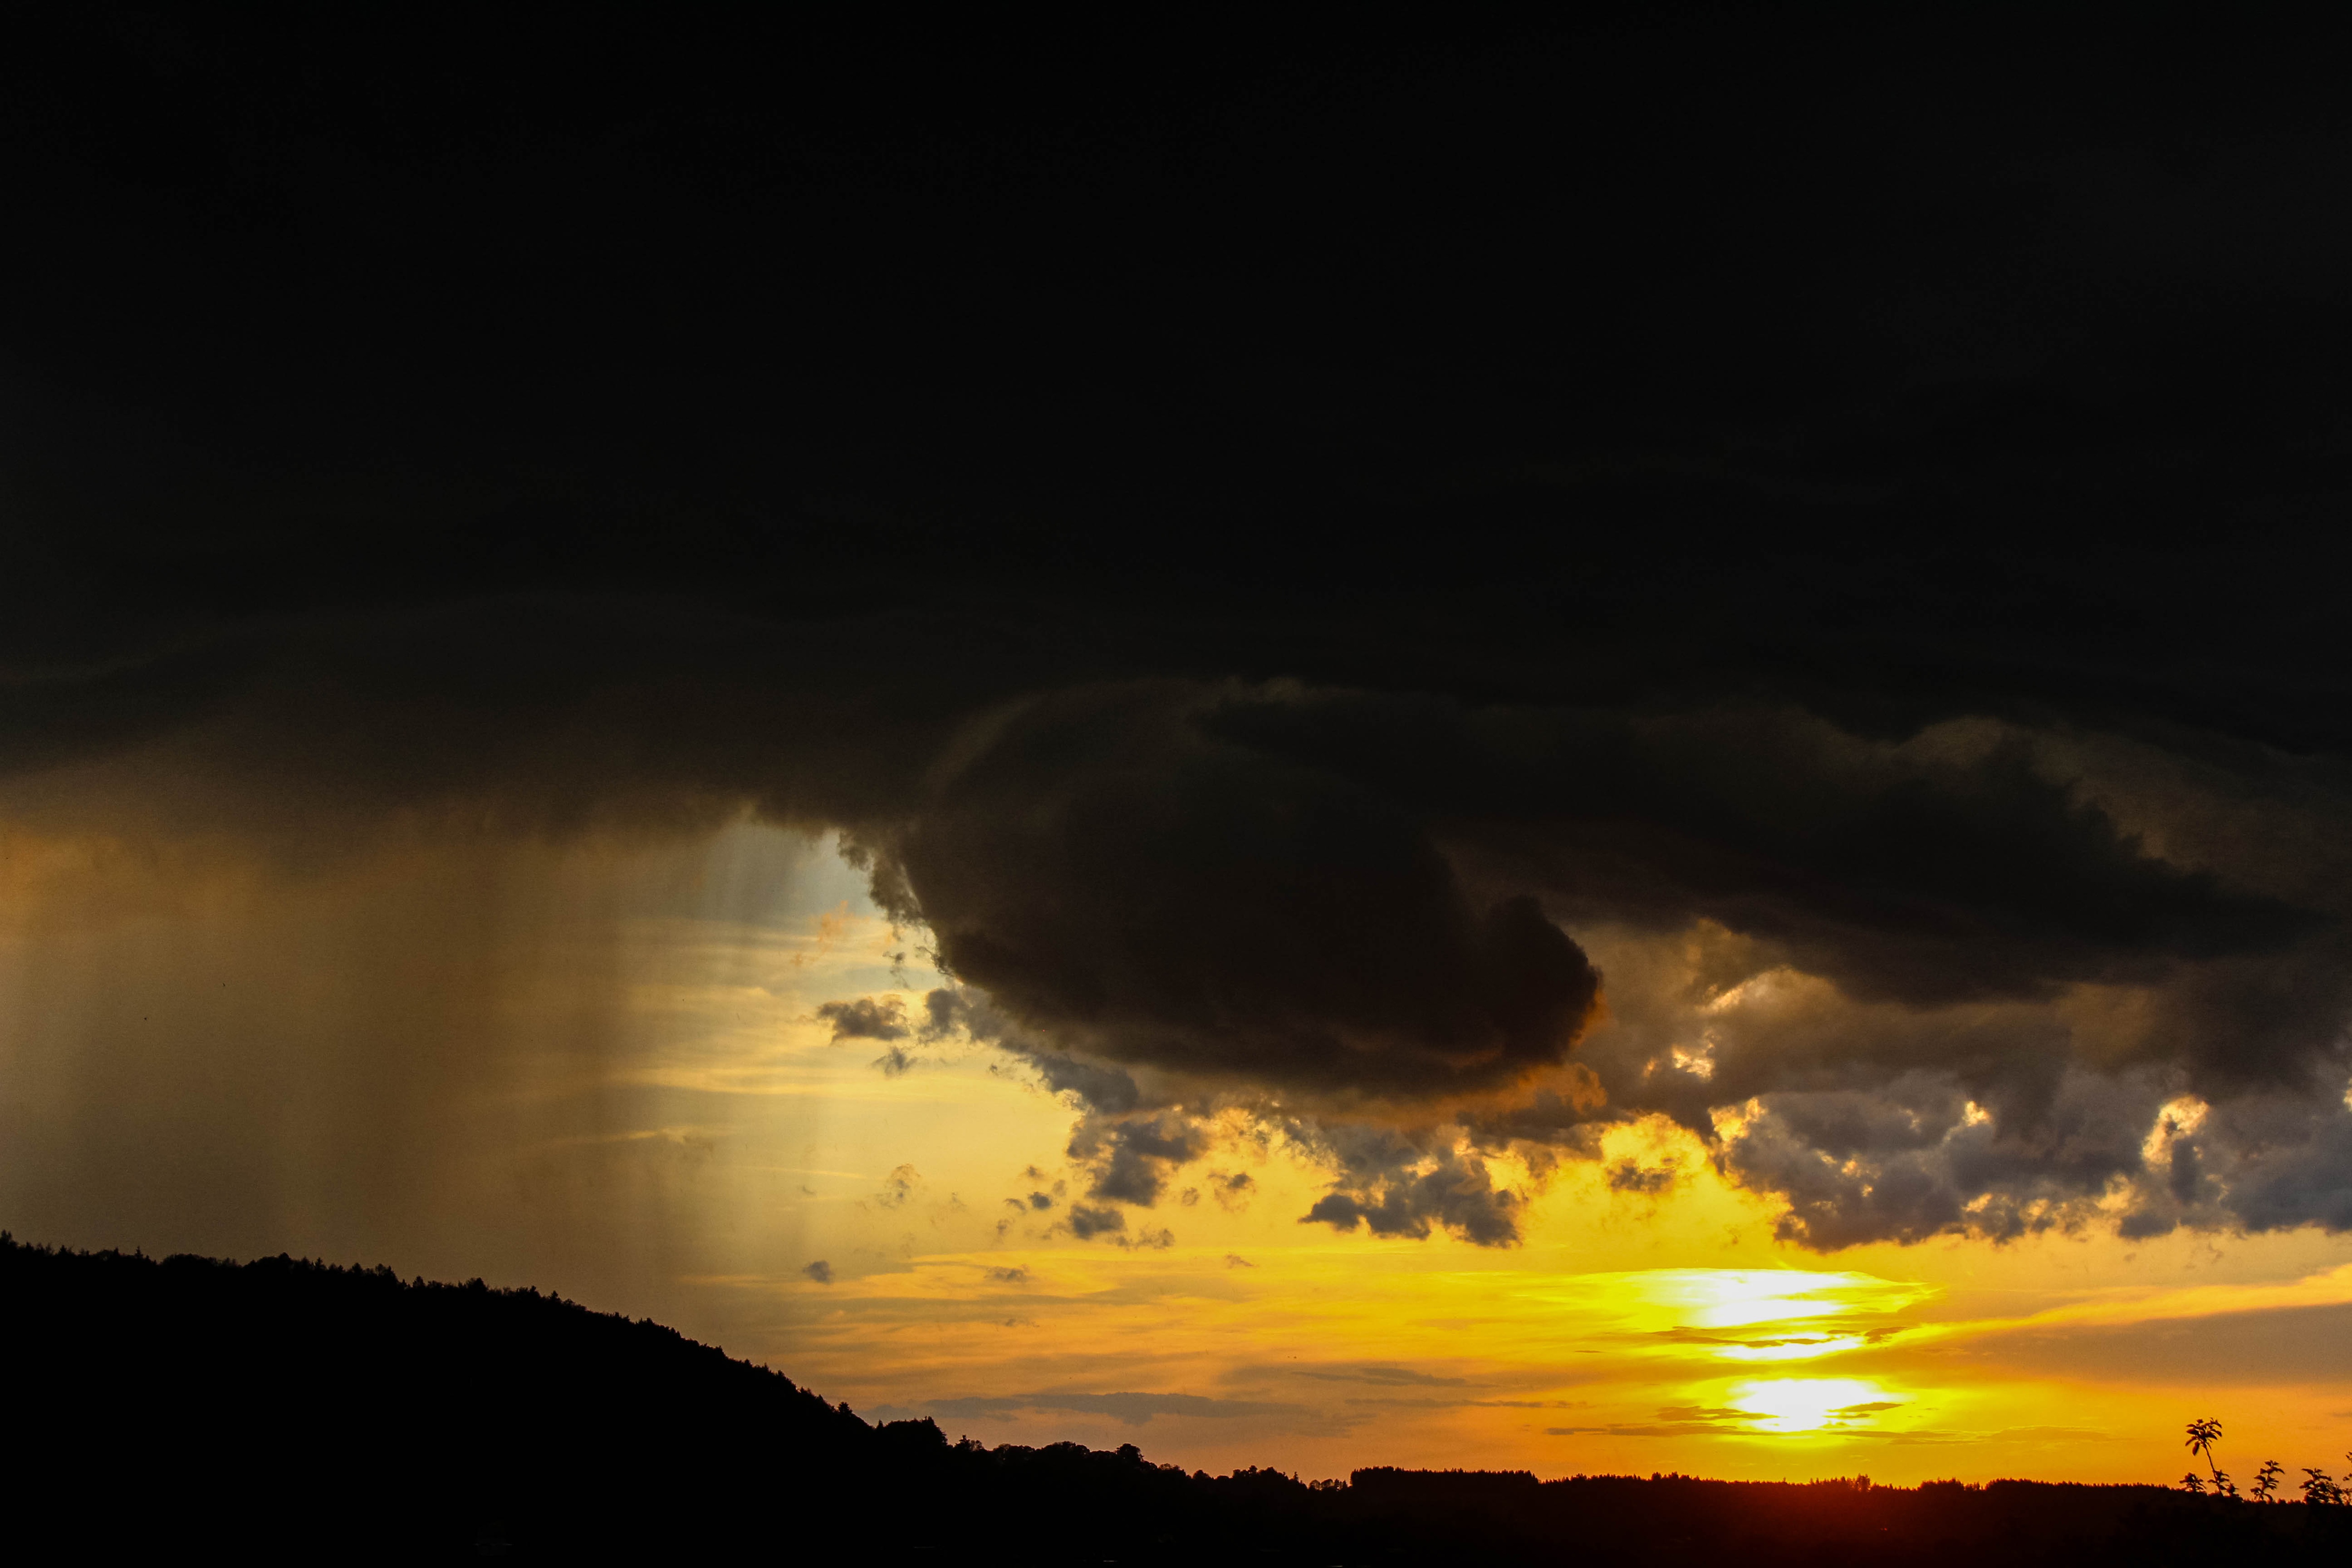
nature, horizon, light, cloud, sky, sun, sunrise, sunset, night, sunlight, morning, rain, dawn, atmosphere, dusk, evening, reflection, weather, darkness, drama, clouds, thunderstorm, gloomy, mood, atmospheric, rain cloud, natural spectacle, storm clouds, rain front, atmosphere of earth